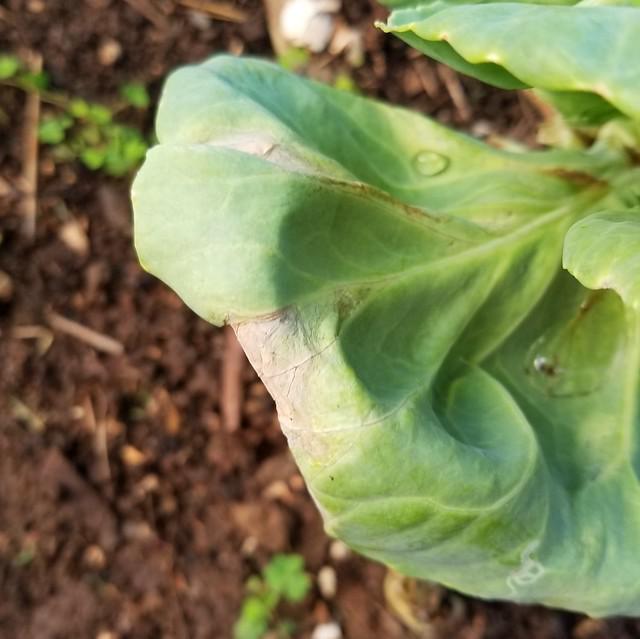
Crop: unknown
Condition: cabbage_cabbage_black_rot